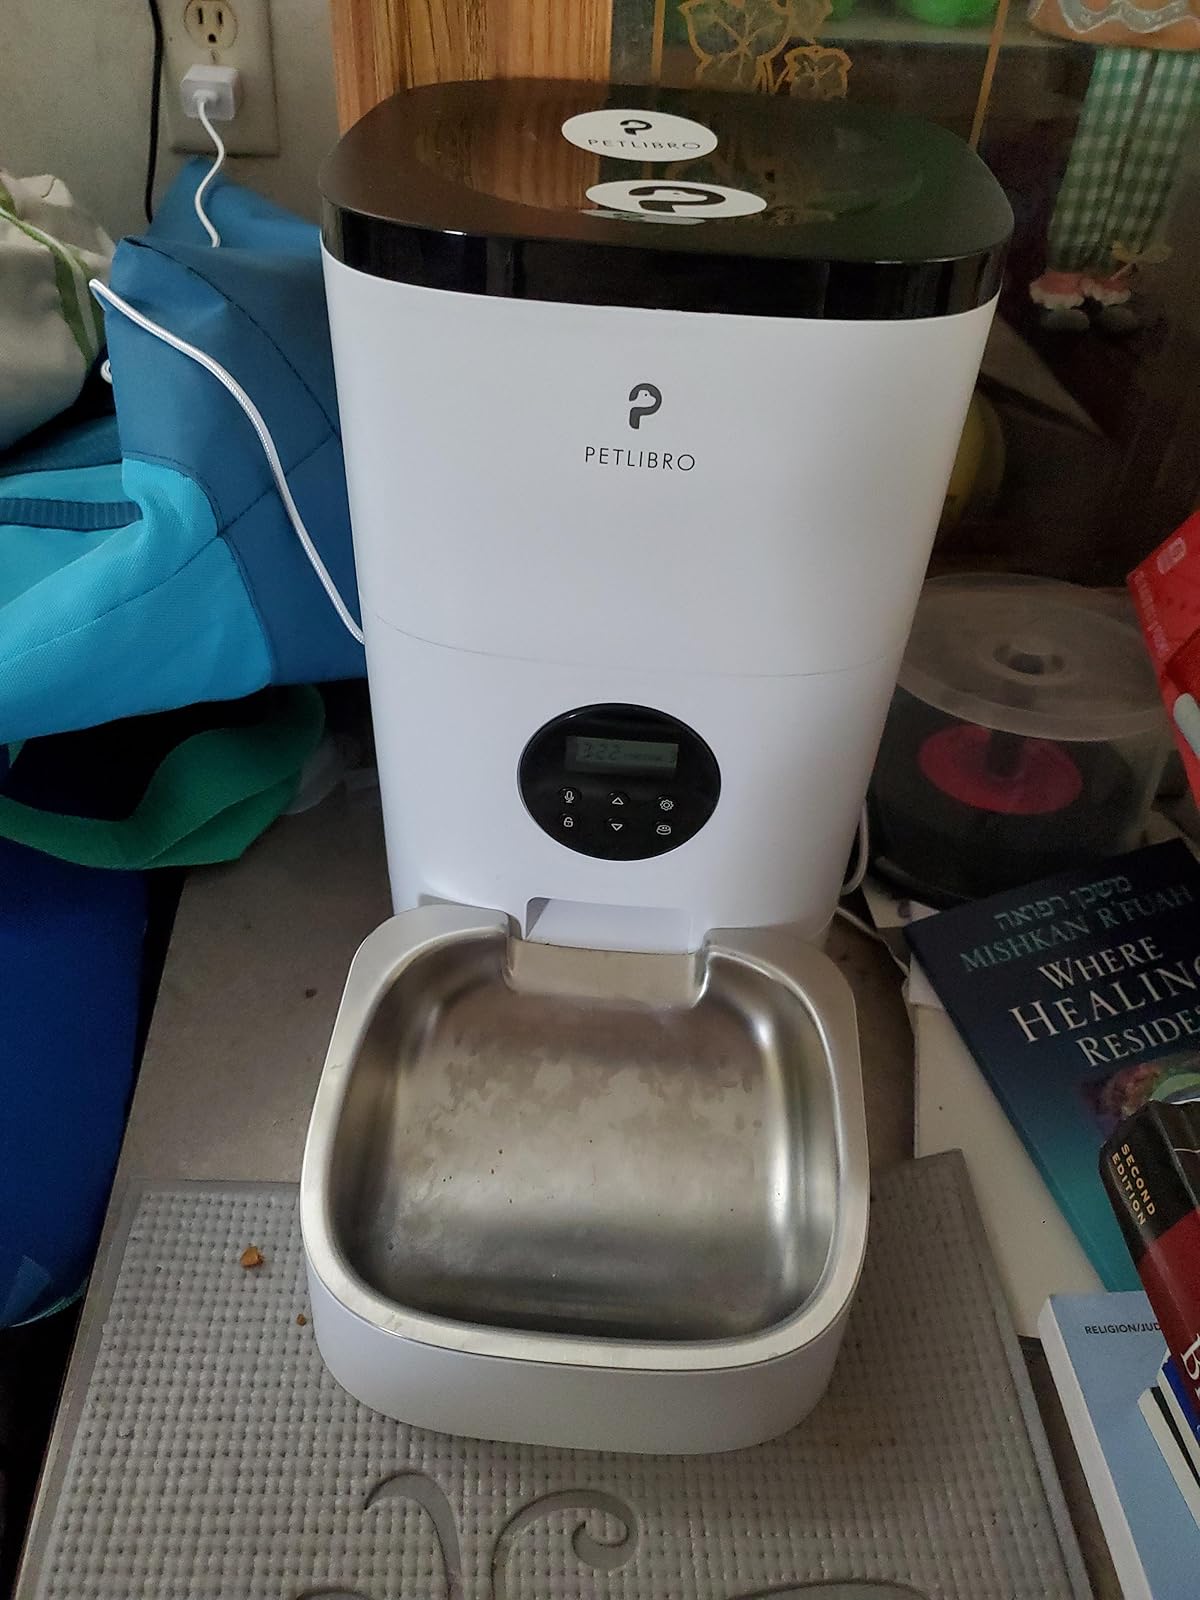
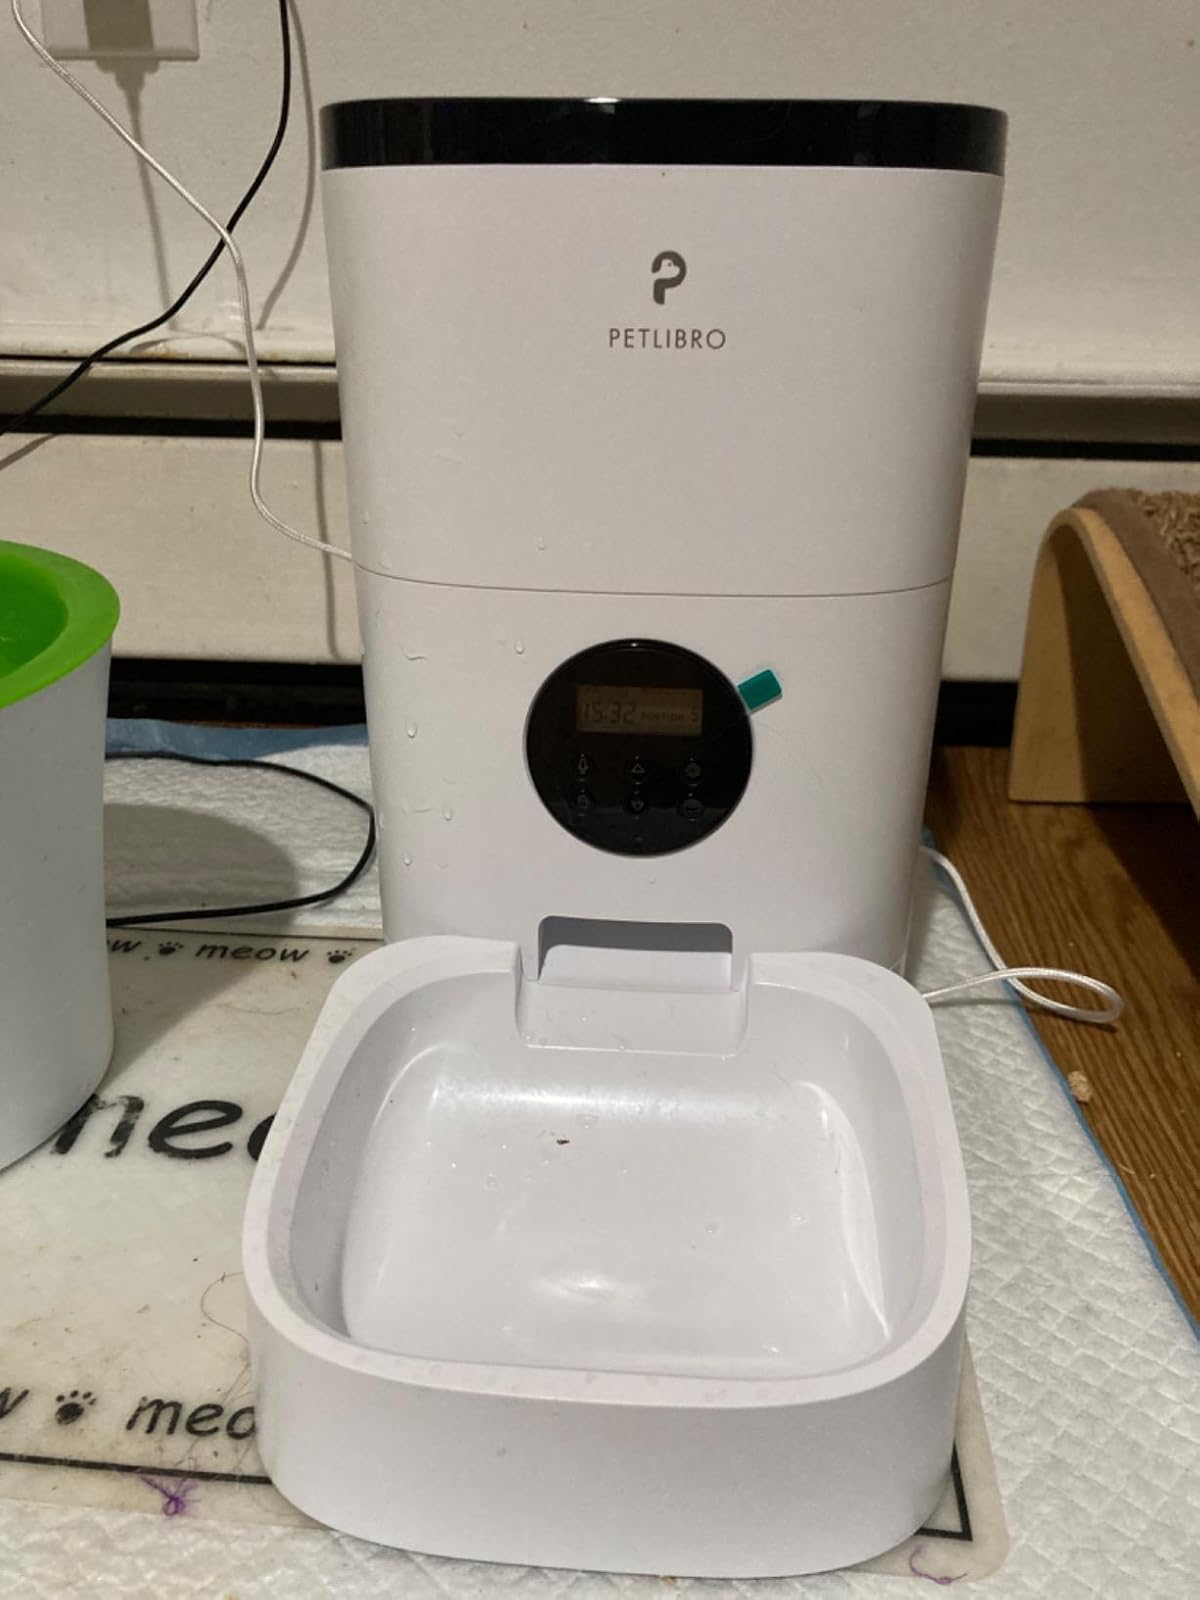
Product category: items_feeder
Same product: yes